Jubilee coinage

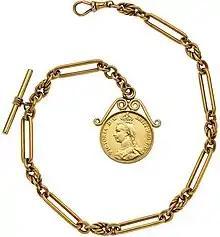
An 1887 Jubilee sovereign used in a watch chain

The official release date of the Jubilee coins was initially set for 21 June, the date on which the queen's Golden Jubilee was to be celebrated. Since this day had been proclaimed a bank holiday, the release date was changed to 20 June, on which date the coins were to be conveyed from the Royal Mint to the Bank of England and there used to fill orders from London banks. Provincial banks would not have the new coins until at least the 22nd. Small quantities were available at the London banks on Saturday, 18 June. The Irish banks in Dublin were able to supply the silver coins to the public on the 20 June, as supplies had been brought over from the Royal Mint on the 18th, though the "Freeman's Journal" of Dublin reported that the gold coins were not expected to be available there until the 22nd. The Royal Mint's efforts to distribute the coins were hampered by an accident to the die for the crown coin, which was spoilt.